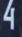
Number: 4